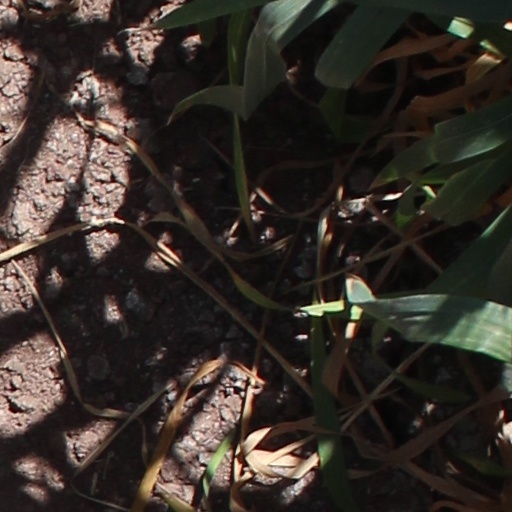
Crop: wheat